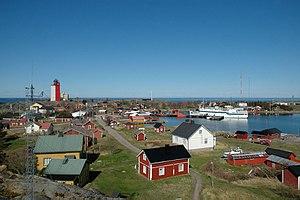
Utö est l'île habitée la plus méridionale de la Finlande. Située en mer Baltique, elle appartient à la commune de Korpo.